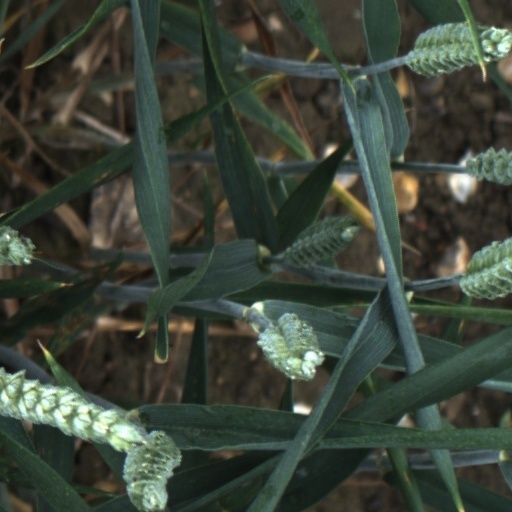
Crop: wheat